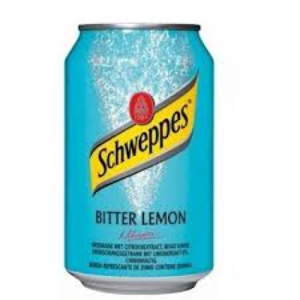
Schweppes
Schweppes Bitter Lemon
Bitter Lemon
Schweppes er et oprindeligt schweizisk sodavandsmærke, grundlagt 1783 i Genève. Kendt for bl.a Indian Tonic, Ginger Ale og Lemon som også er de tre smagsvarianter der er at finde på det danske marked i dag. Bitter Lemon, en anden klassisk og meget populær smagsvariant, blev introduceret i 1957 og indeholder bl.a kinin til at fremme den bitre smag. Denne er dog tilsyneladende ikke længere tilgængelig i DK